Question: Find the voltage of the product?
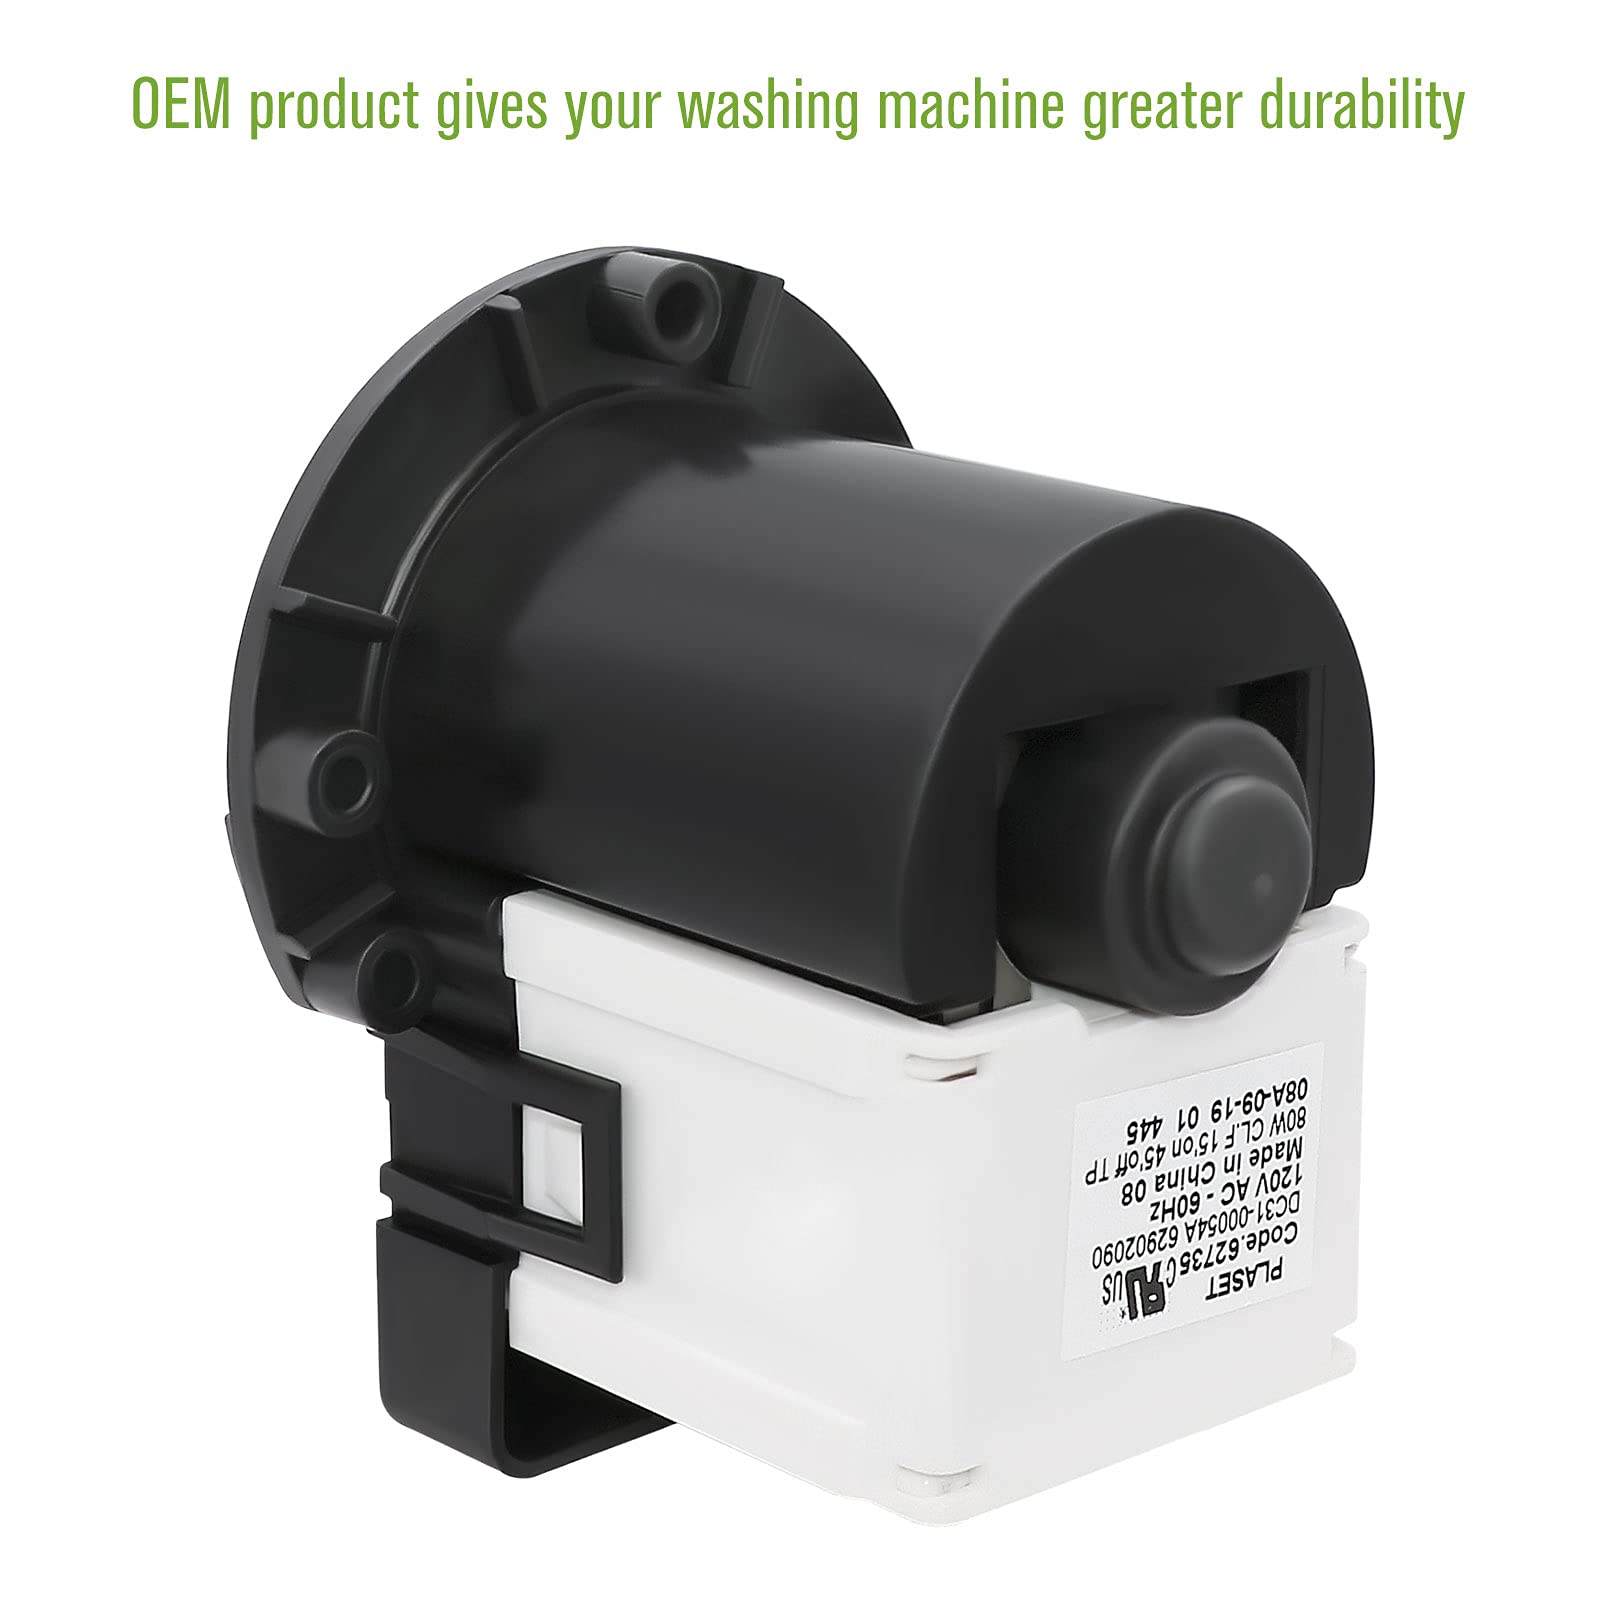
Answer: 120.0 volt